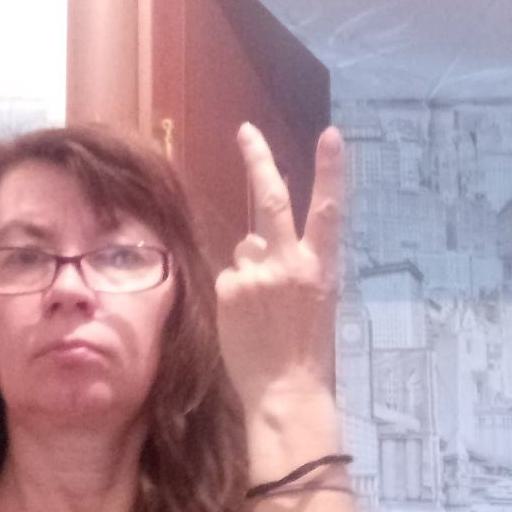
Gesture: peace_inverted